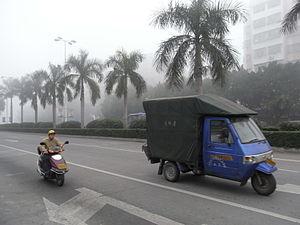
Une moto cargo est un véhicule utilitaire à trois roues dérivé d'une motocyclette. On parle aussi de triporteur à moteur.